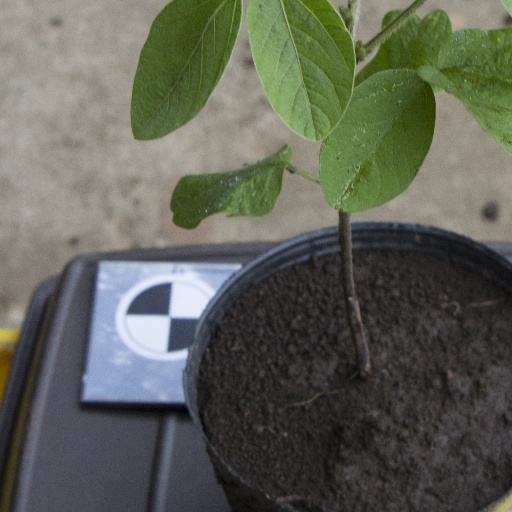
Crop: soybean